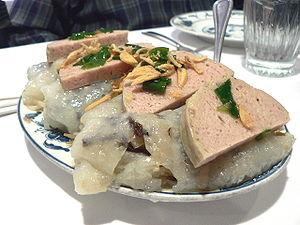
Afelia
Le giò lụa ou chả lụa, aussi connu sous l'appellation mortadelle vietnamienne ou pâté de porc vietnamien, est le type de saucisse le plus répandu dans la cuisine vietnamienne. Il est préparé à partir de viande de porc et est traditionnellement enveloppé dans des feuilles de banane. Giò lụa est le nom en dialecte du nord, tandis que chả lụa est le nom dans les dialectes du centre et du sud.